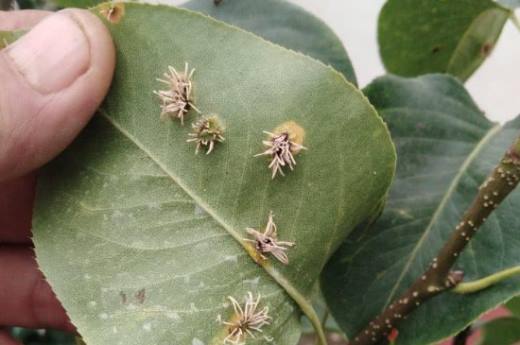
Plant: Apple
Disease: apple rust